Beehive shelf

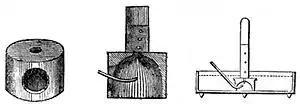
A beehive shelf is shown in the left-hand picture. The middle picture shows the shelf from the side with a gas entering from a tube on the left and bubbling up through a hole. The right-hand drawing is about half the scale of the others and shows the shelf in use inside a pneumatic trough.

A beehive shelf is a piece of laboratory equipment, usually of pottery, used to support a receiving jar or tube while a gas is being collected over water with a pneumatic trough. It is used so that when the gas emerges from the delivery tube into the beehive shelf, it is funneled into the receiving jar instead of being released elsewhere.